N. K. Fairbank

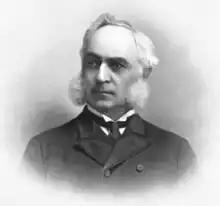

Nathaniel Kellogg "N.K." Fairbank (1829–1903) was a Chicago industrialist whose company, the N.K. Fairbank Co., manufactured soap as well as animal and baking products in conjunction with the major meat packing houses of northern Illinois. The company had factories in Chicago, St. Louis, Montreal and Louisiana and had international offices in the United Kingdom and Germany. Gold Dust Washing Powder (featuring the Gold Dust Twins and distributed by Lever Brothers), was one of the most successful cleansing product lines in twentieth century North America. Another original Fairbank creation, Fairy Soap, was purchased by Procter & Gamble and remains one of the best-known European household brands.